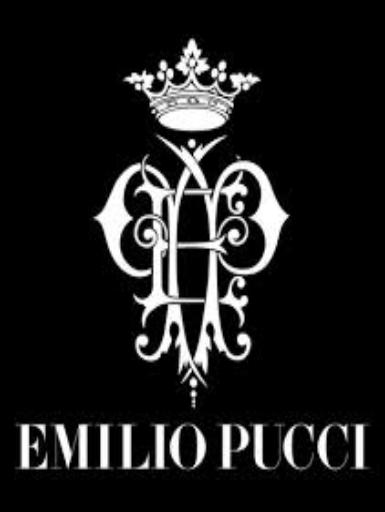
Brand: Emilio Pucci
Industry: Clothes